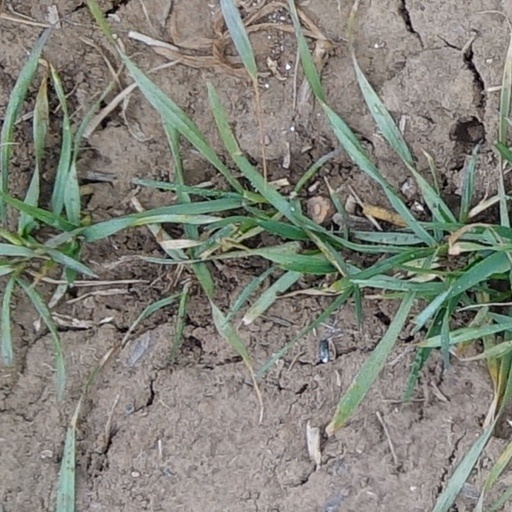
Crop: wheat